Carl Wahlbom

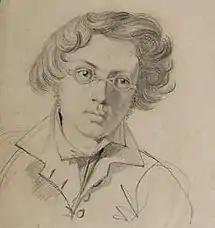
Self-portrait (1830)

Johan Wilhelm Carl Wahlbom (16 October 1810 – 25 April 1858) was a Swedish painter, illustrator and sculptor.